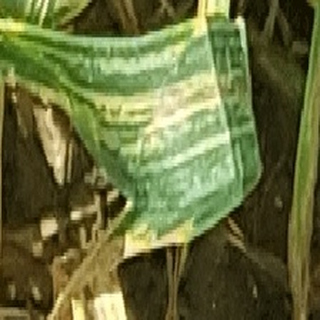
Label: wheat_yellow_rust